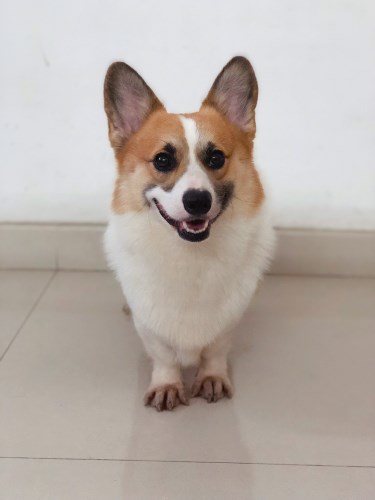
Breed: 2909-n000116-Cardigan